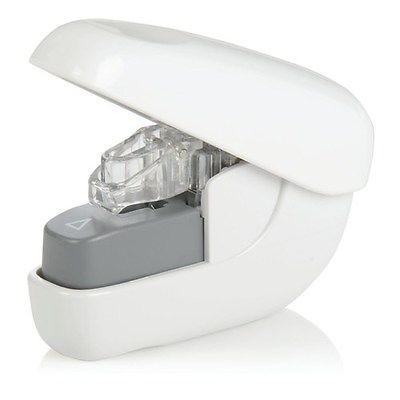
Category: stapler